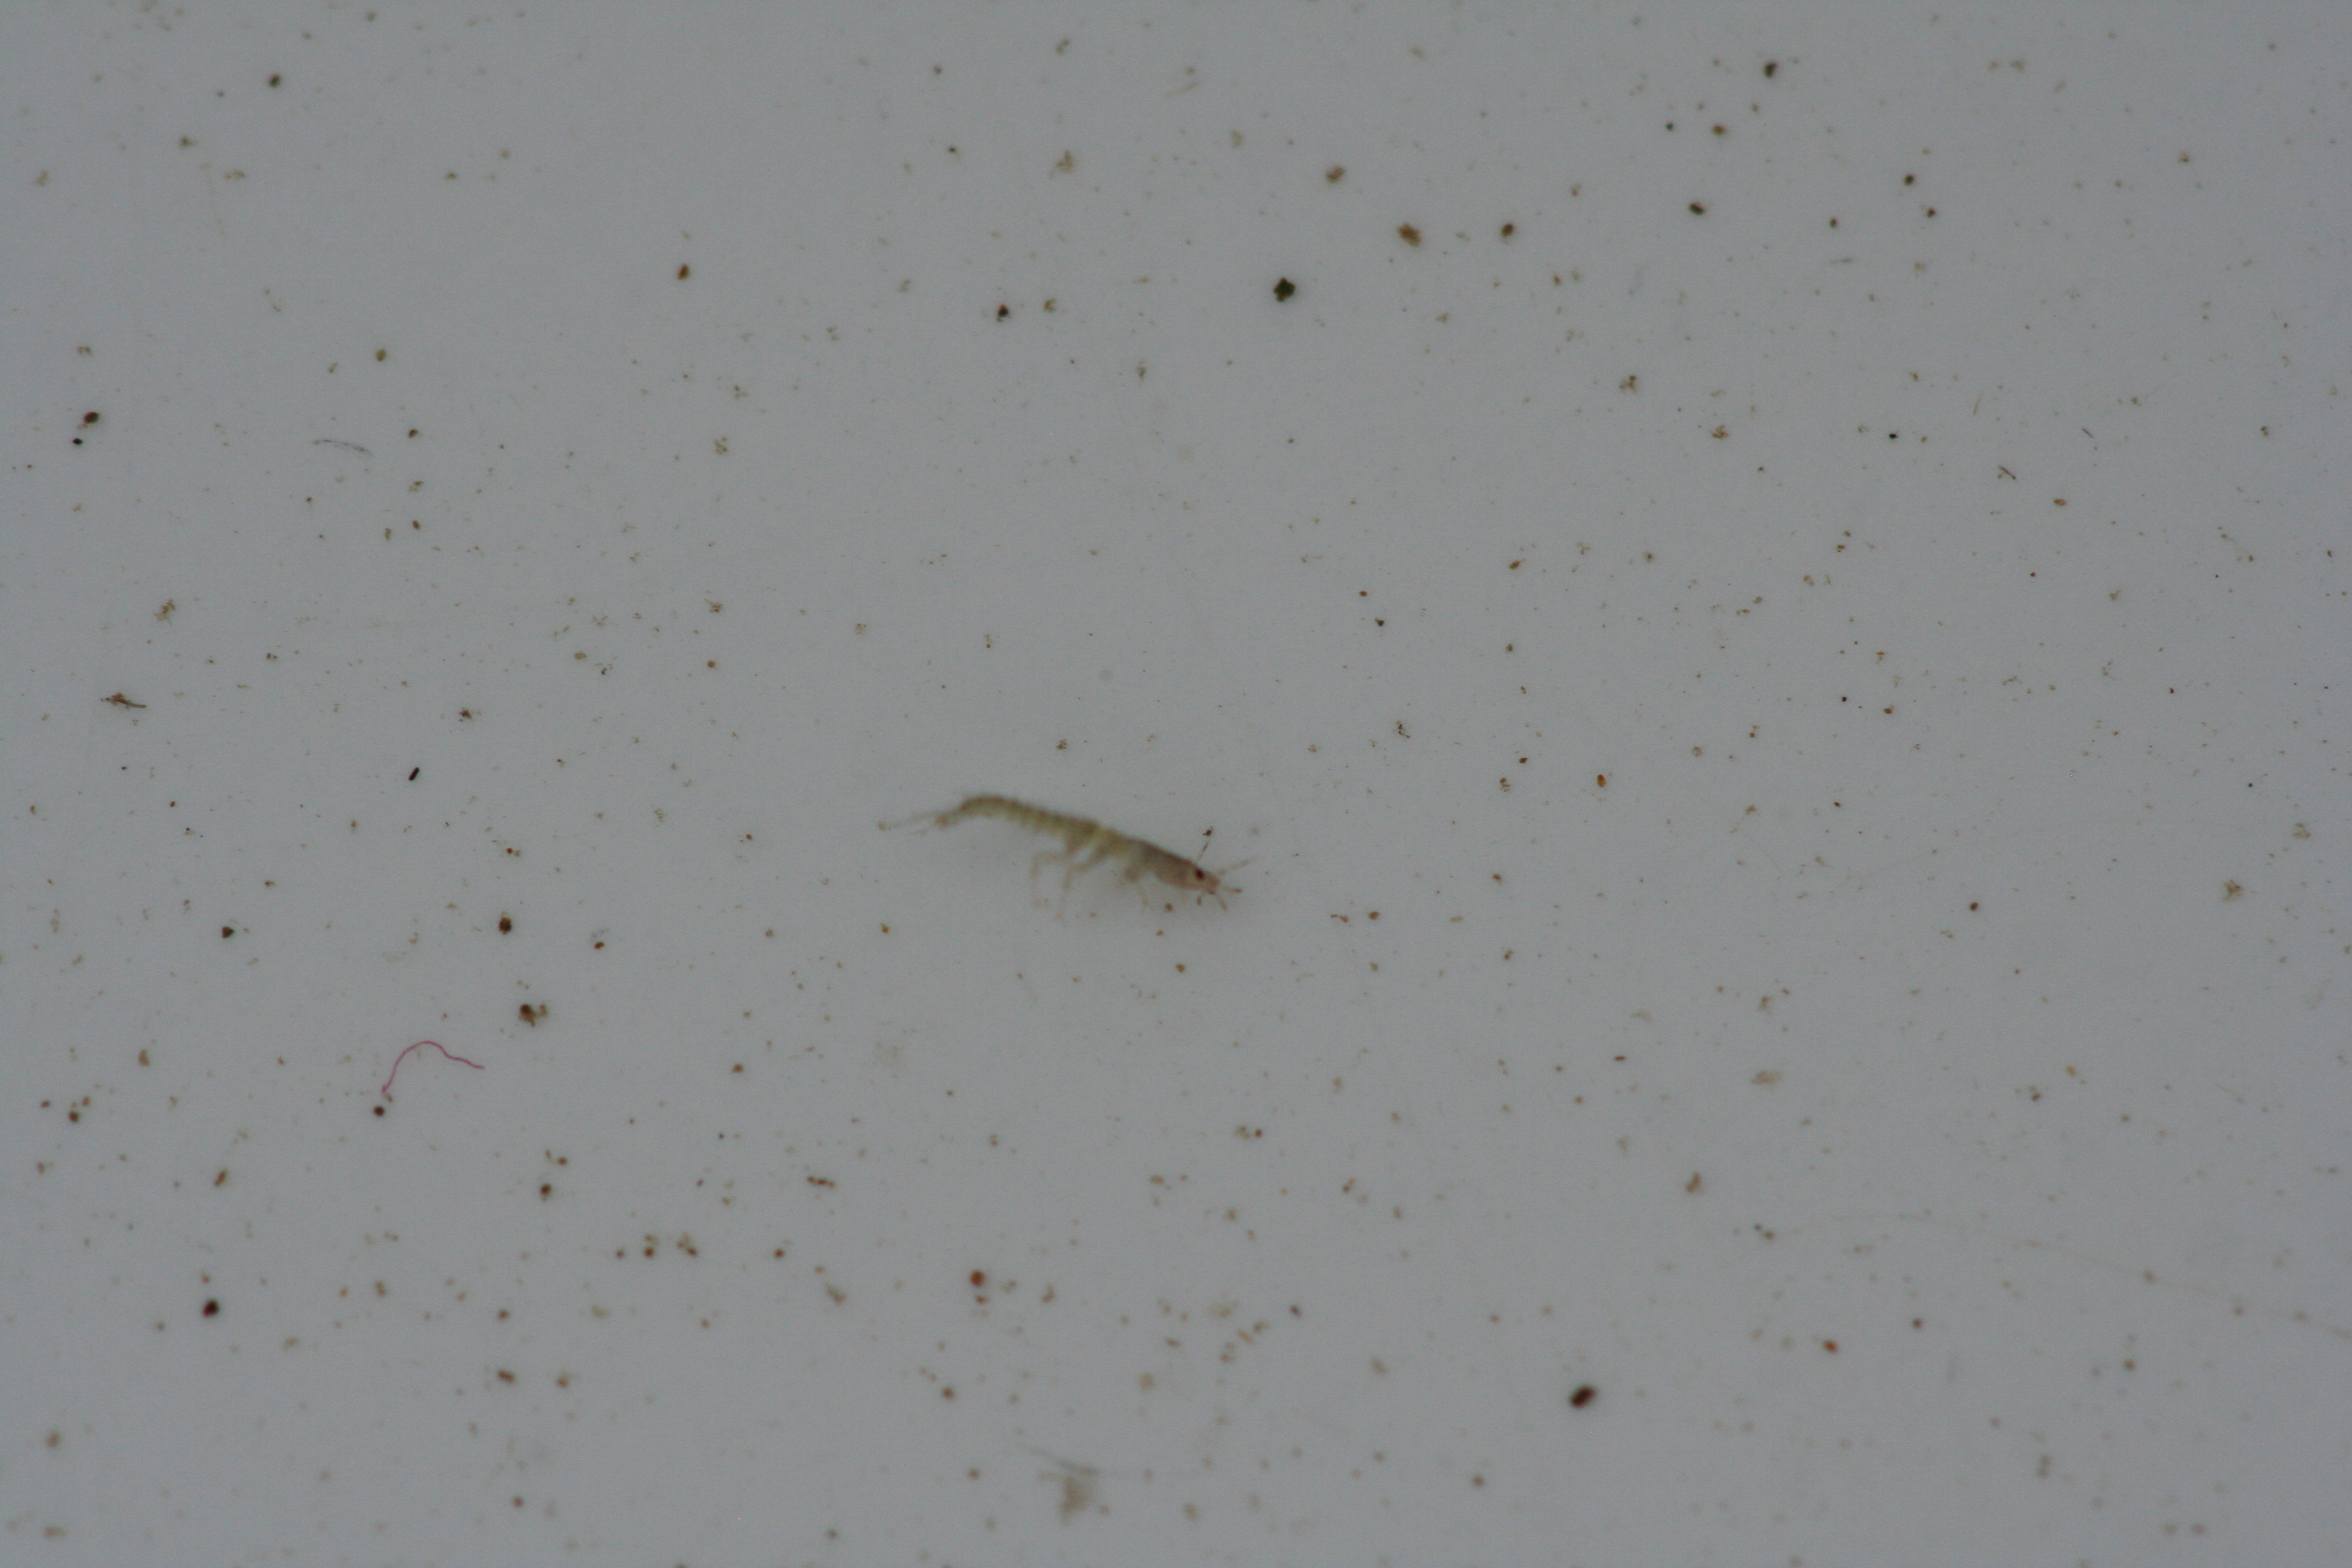
Macroinvertebrate group: bugs_and_beetles